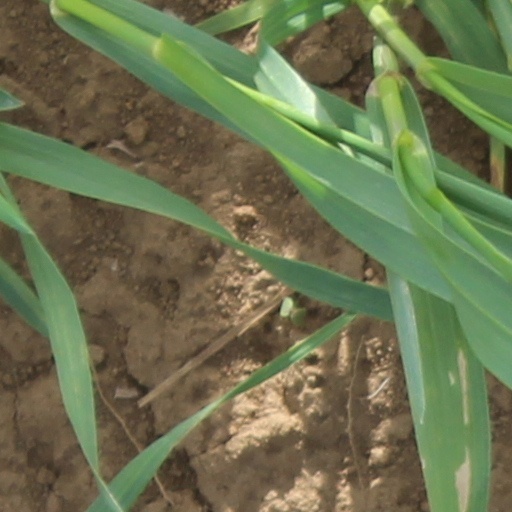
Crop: wheat